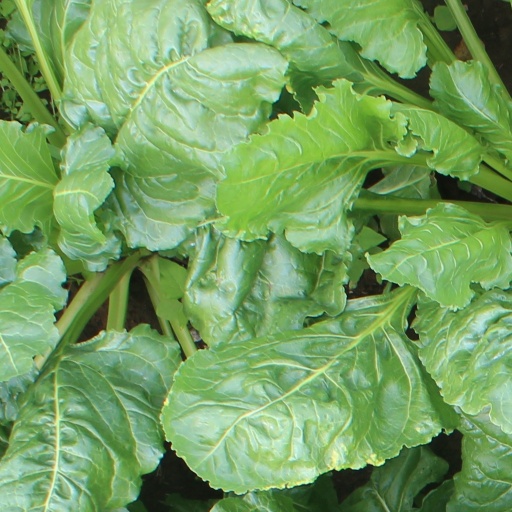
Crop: sugar beet